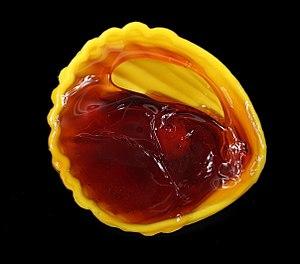
Le roudoudou est une confiserie en sucre cuit coulé dans un coquillage en plastique.
Le roudoudou est une confiserie en sucre cuit parfumé, coulée dans une petite coquille en plastique, en forme de coquillage. À l'origine, le contenant était une petite boite en bois de la forme d'une boite à camembert miniature. Plus tard, il fut remplacé par un véritable coquillage de bucarde, puis enfin remplacé par un contenant en plastique en forme de coquillage.